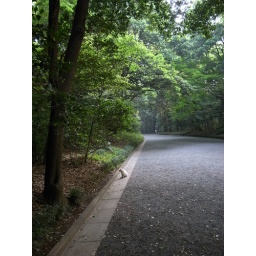
A white cat in the forrest